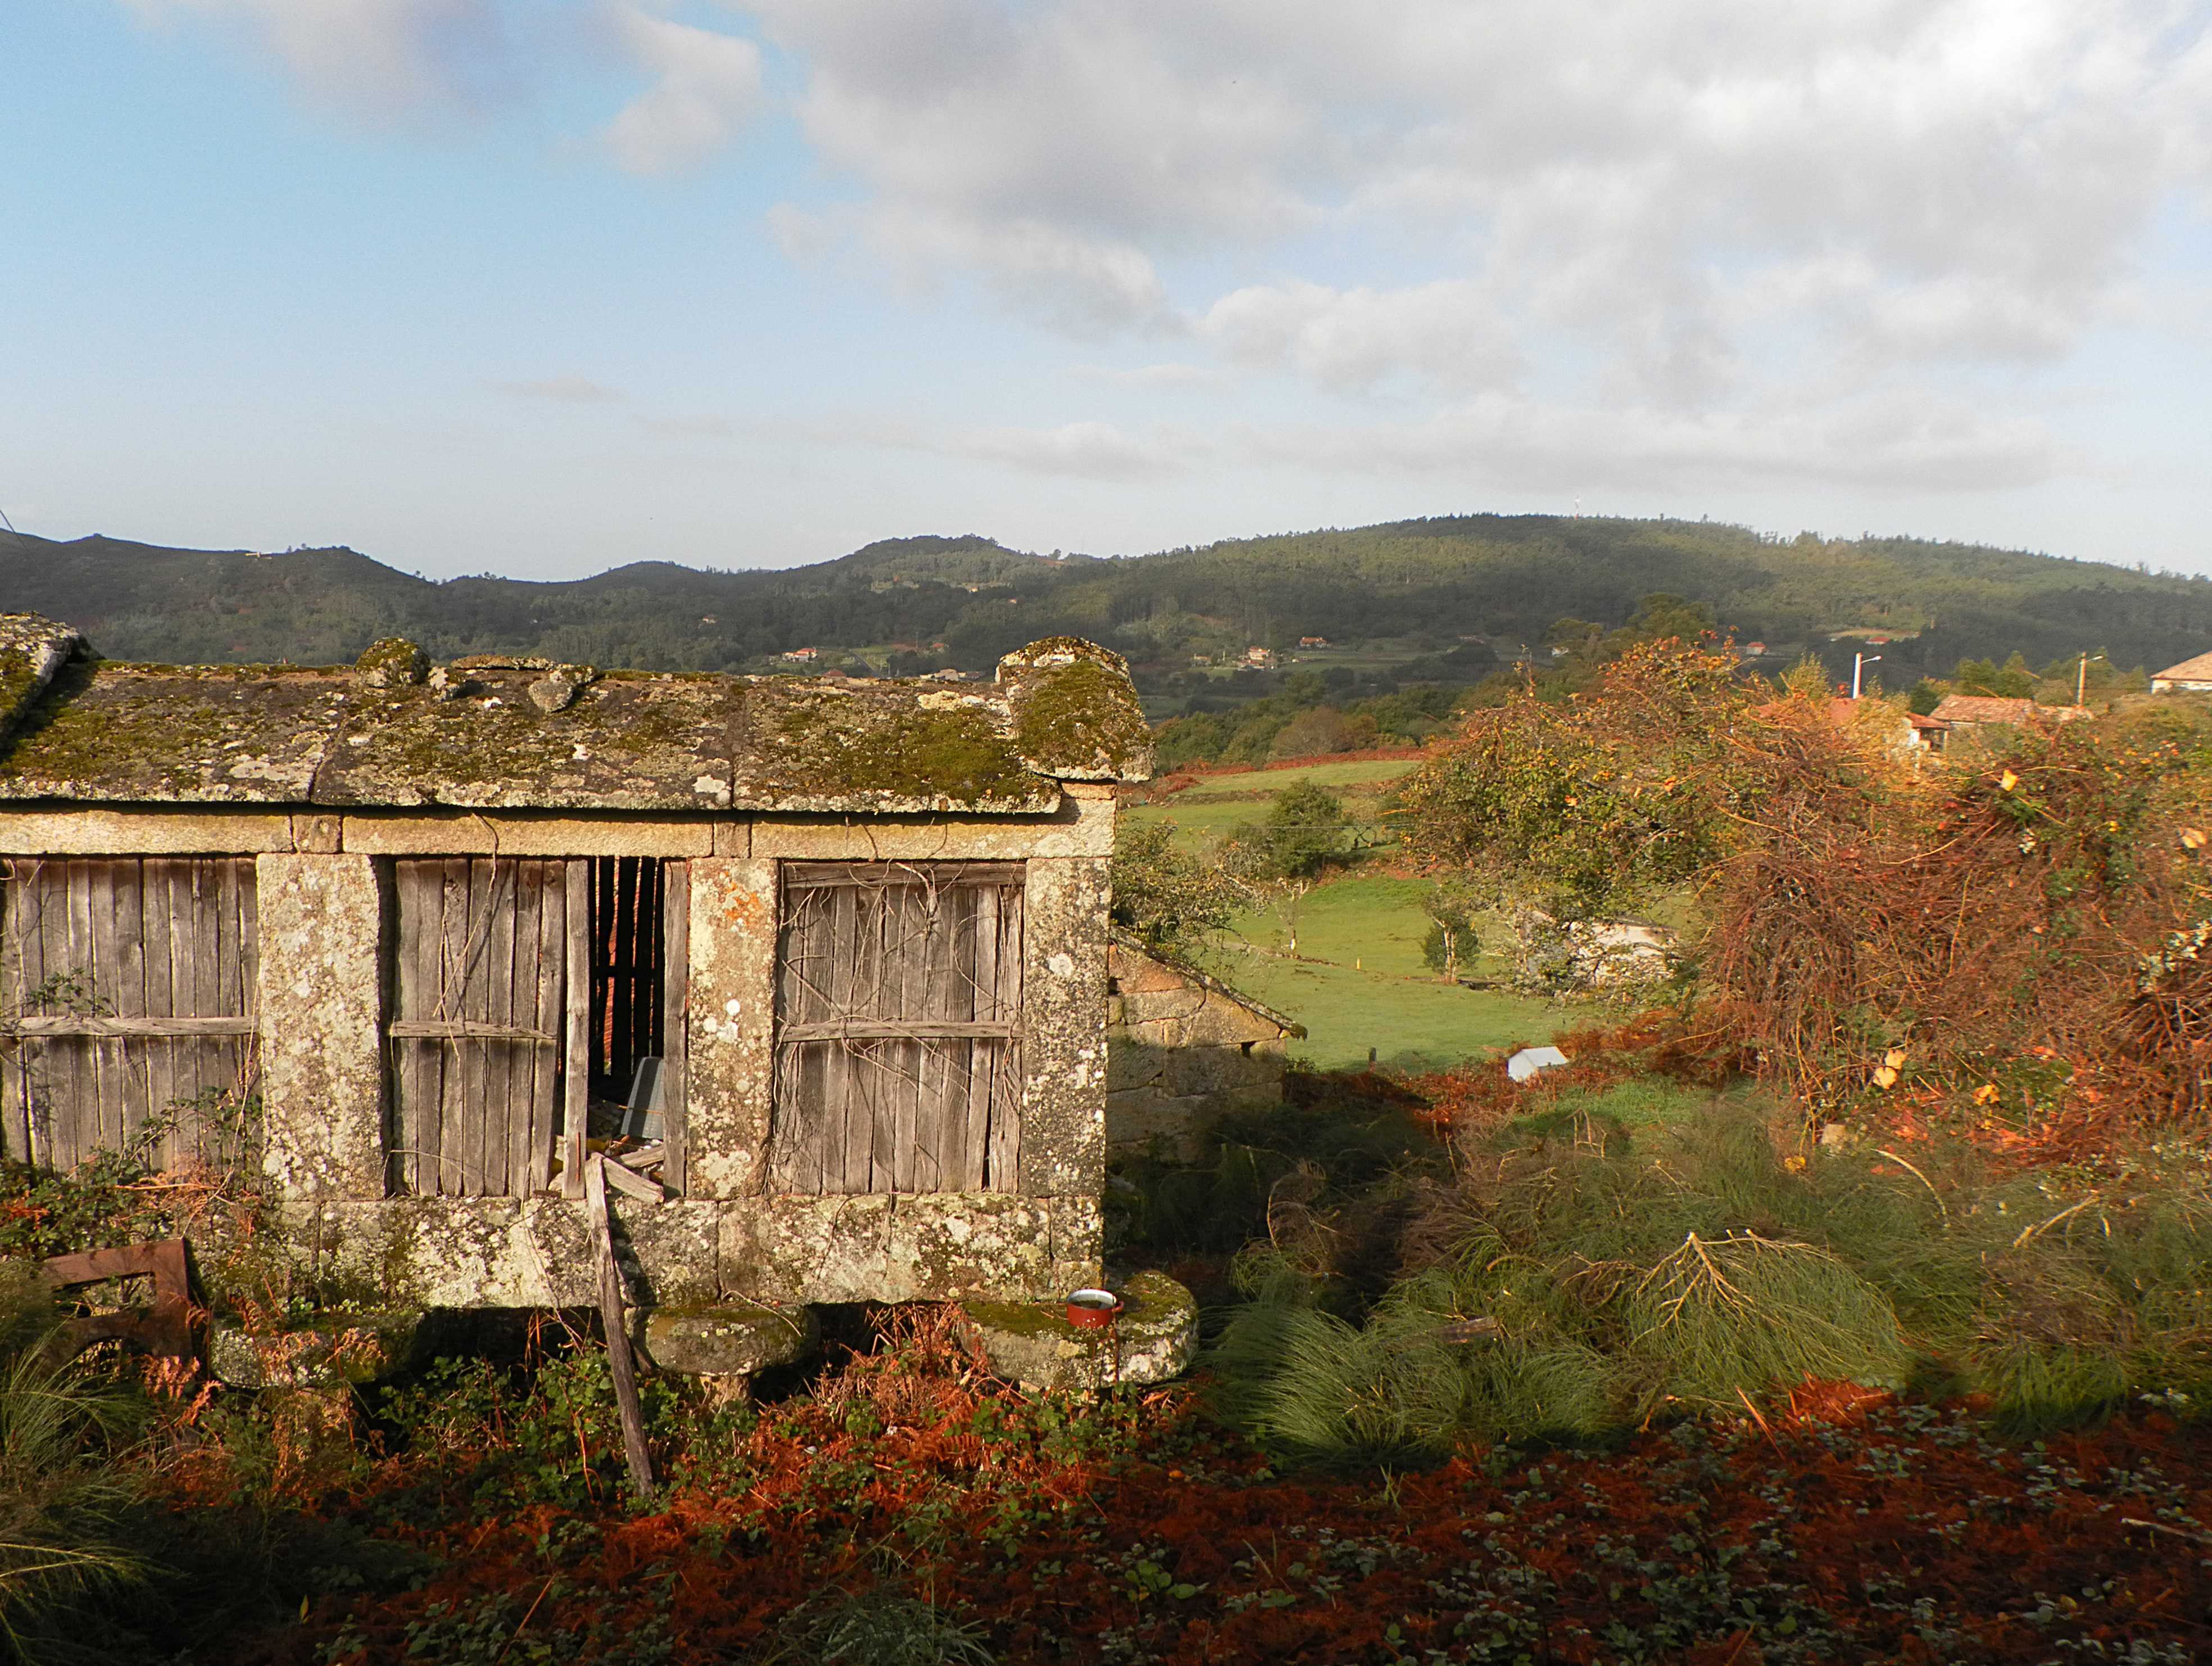
landscape, mountain, hill, village, autumn, spain, ruins, pontevedra, horreo, espana, ggl1, cotobade, valongo, penizas, rural area